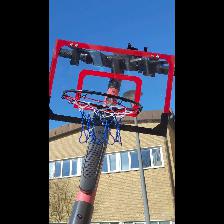
Label: NonHuman